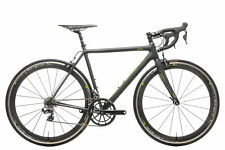
Vehicle type: Bikes